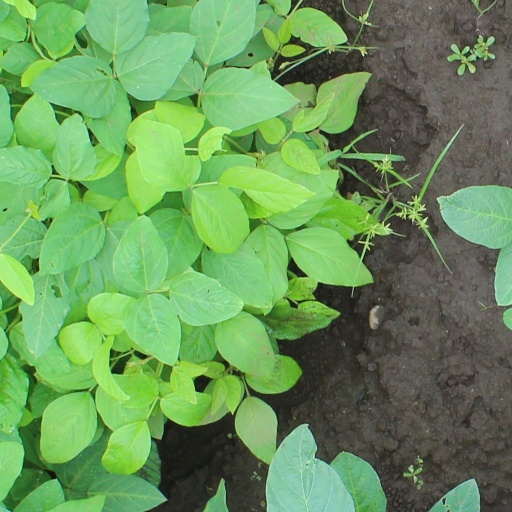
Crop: soybean